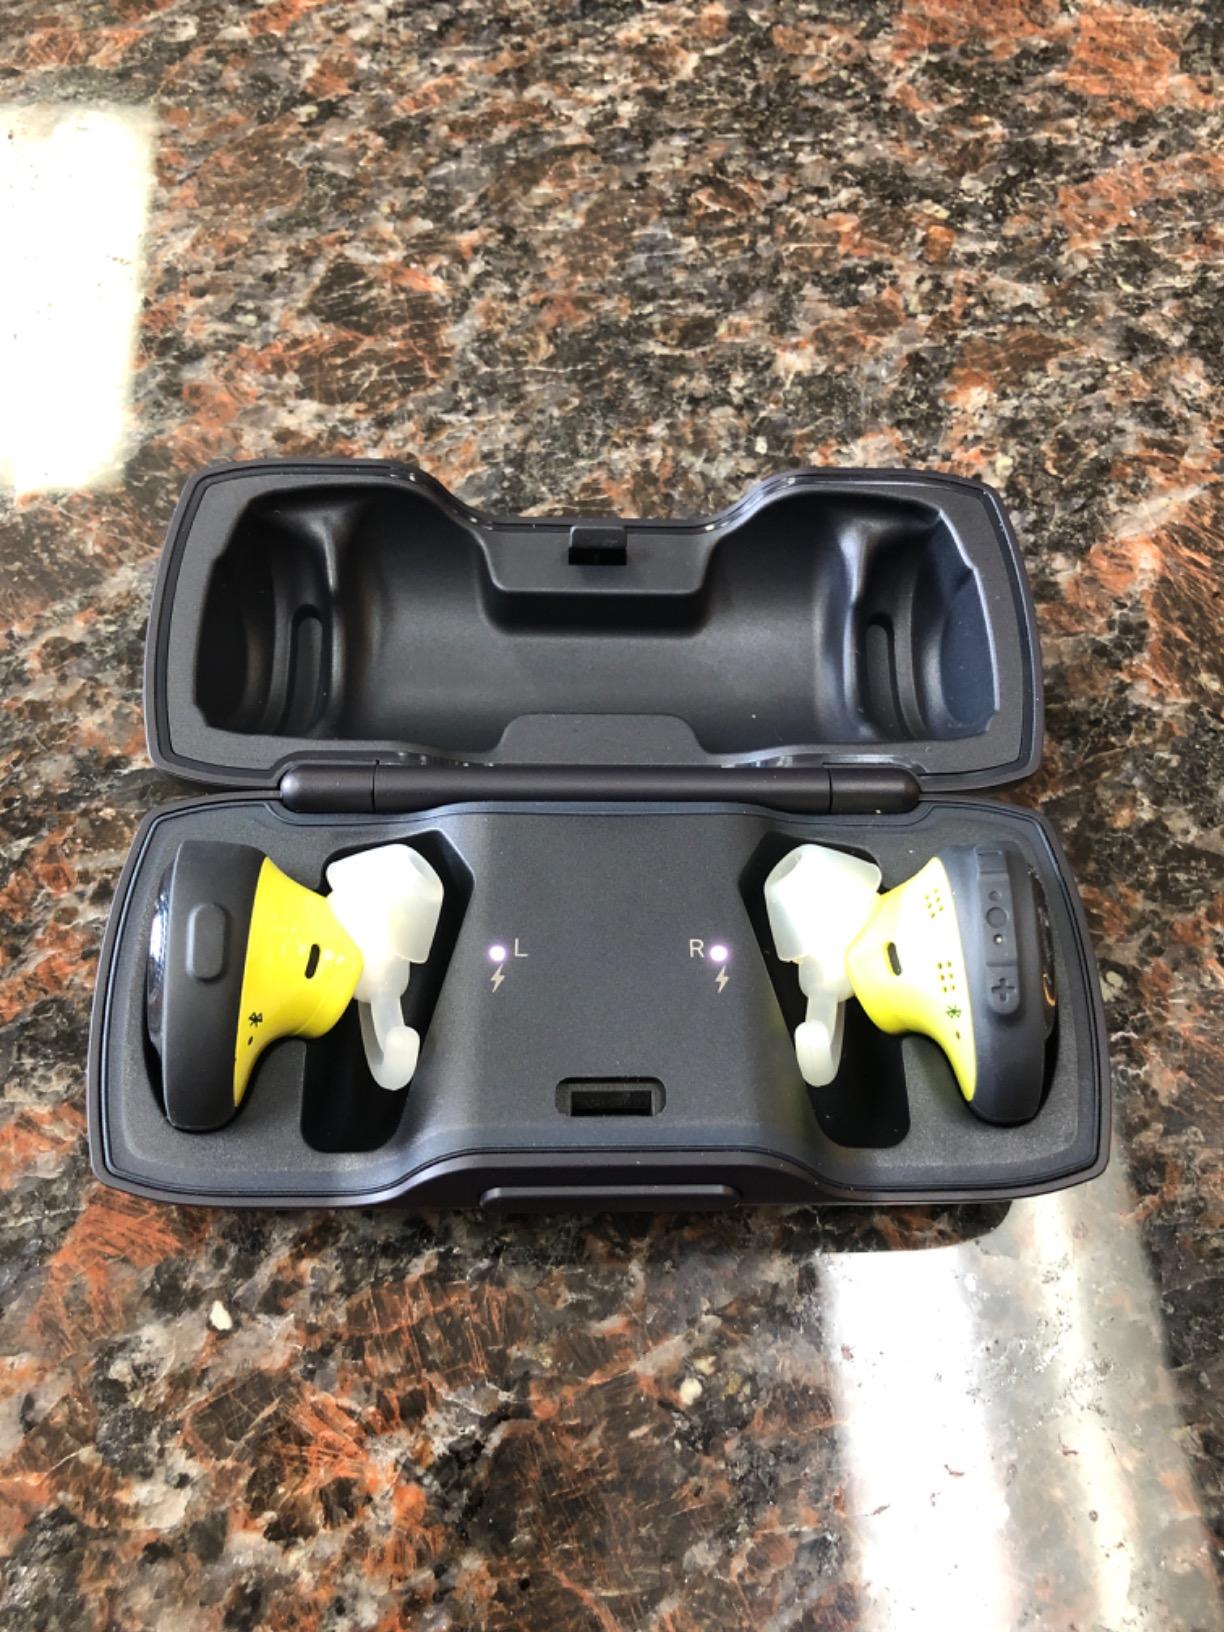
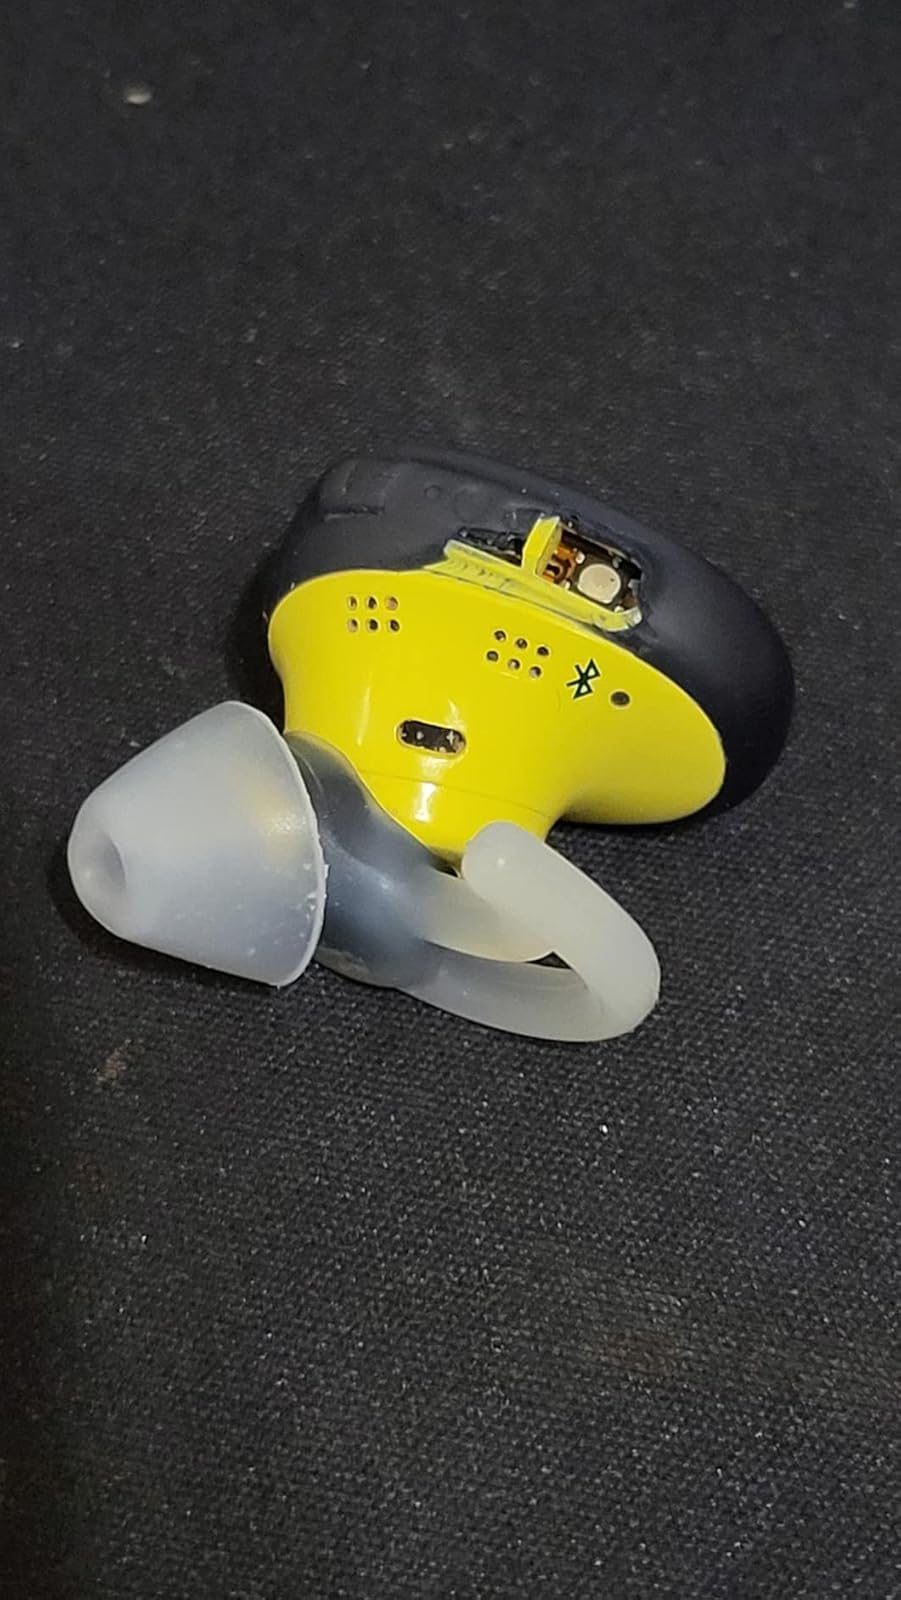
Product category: earbuds
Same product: yes